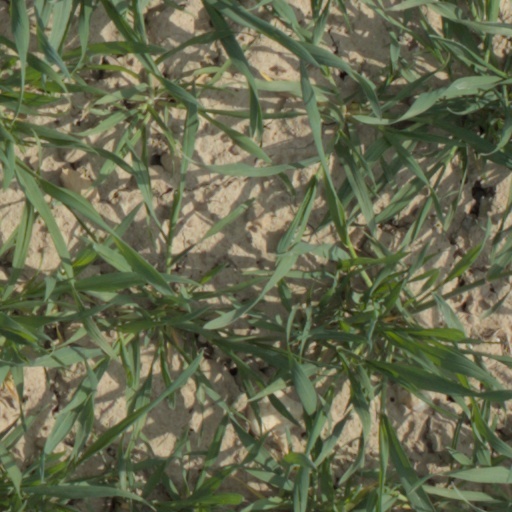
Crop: wheat